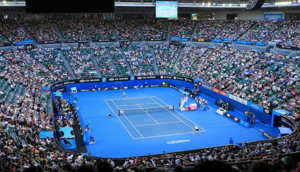
Le Plexicushion est un système de surface de tennis développé par Plexipave, une entreprise américaine située dans le Massachusetts, aux États-Unis.